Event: Nepal Earthquake
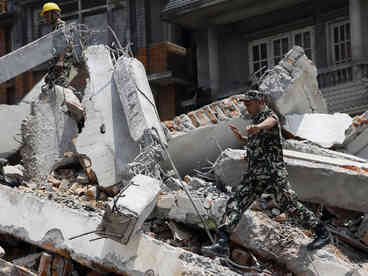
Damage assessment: damage